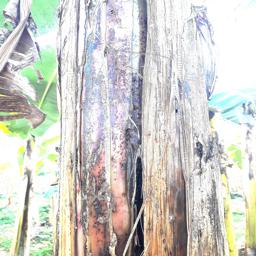
Label: PSEUDOSTEM WEEVIL